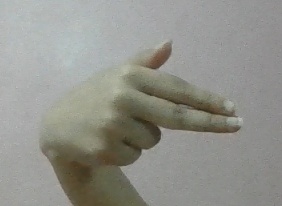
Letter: ghain